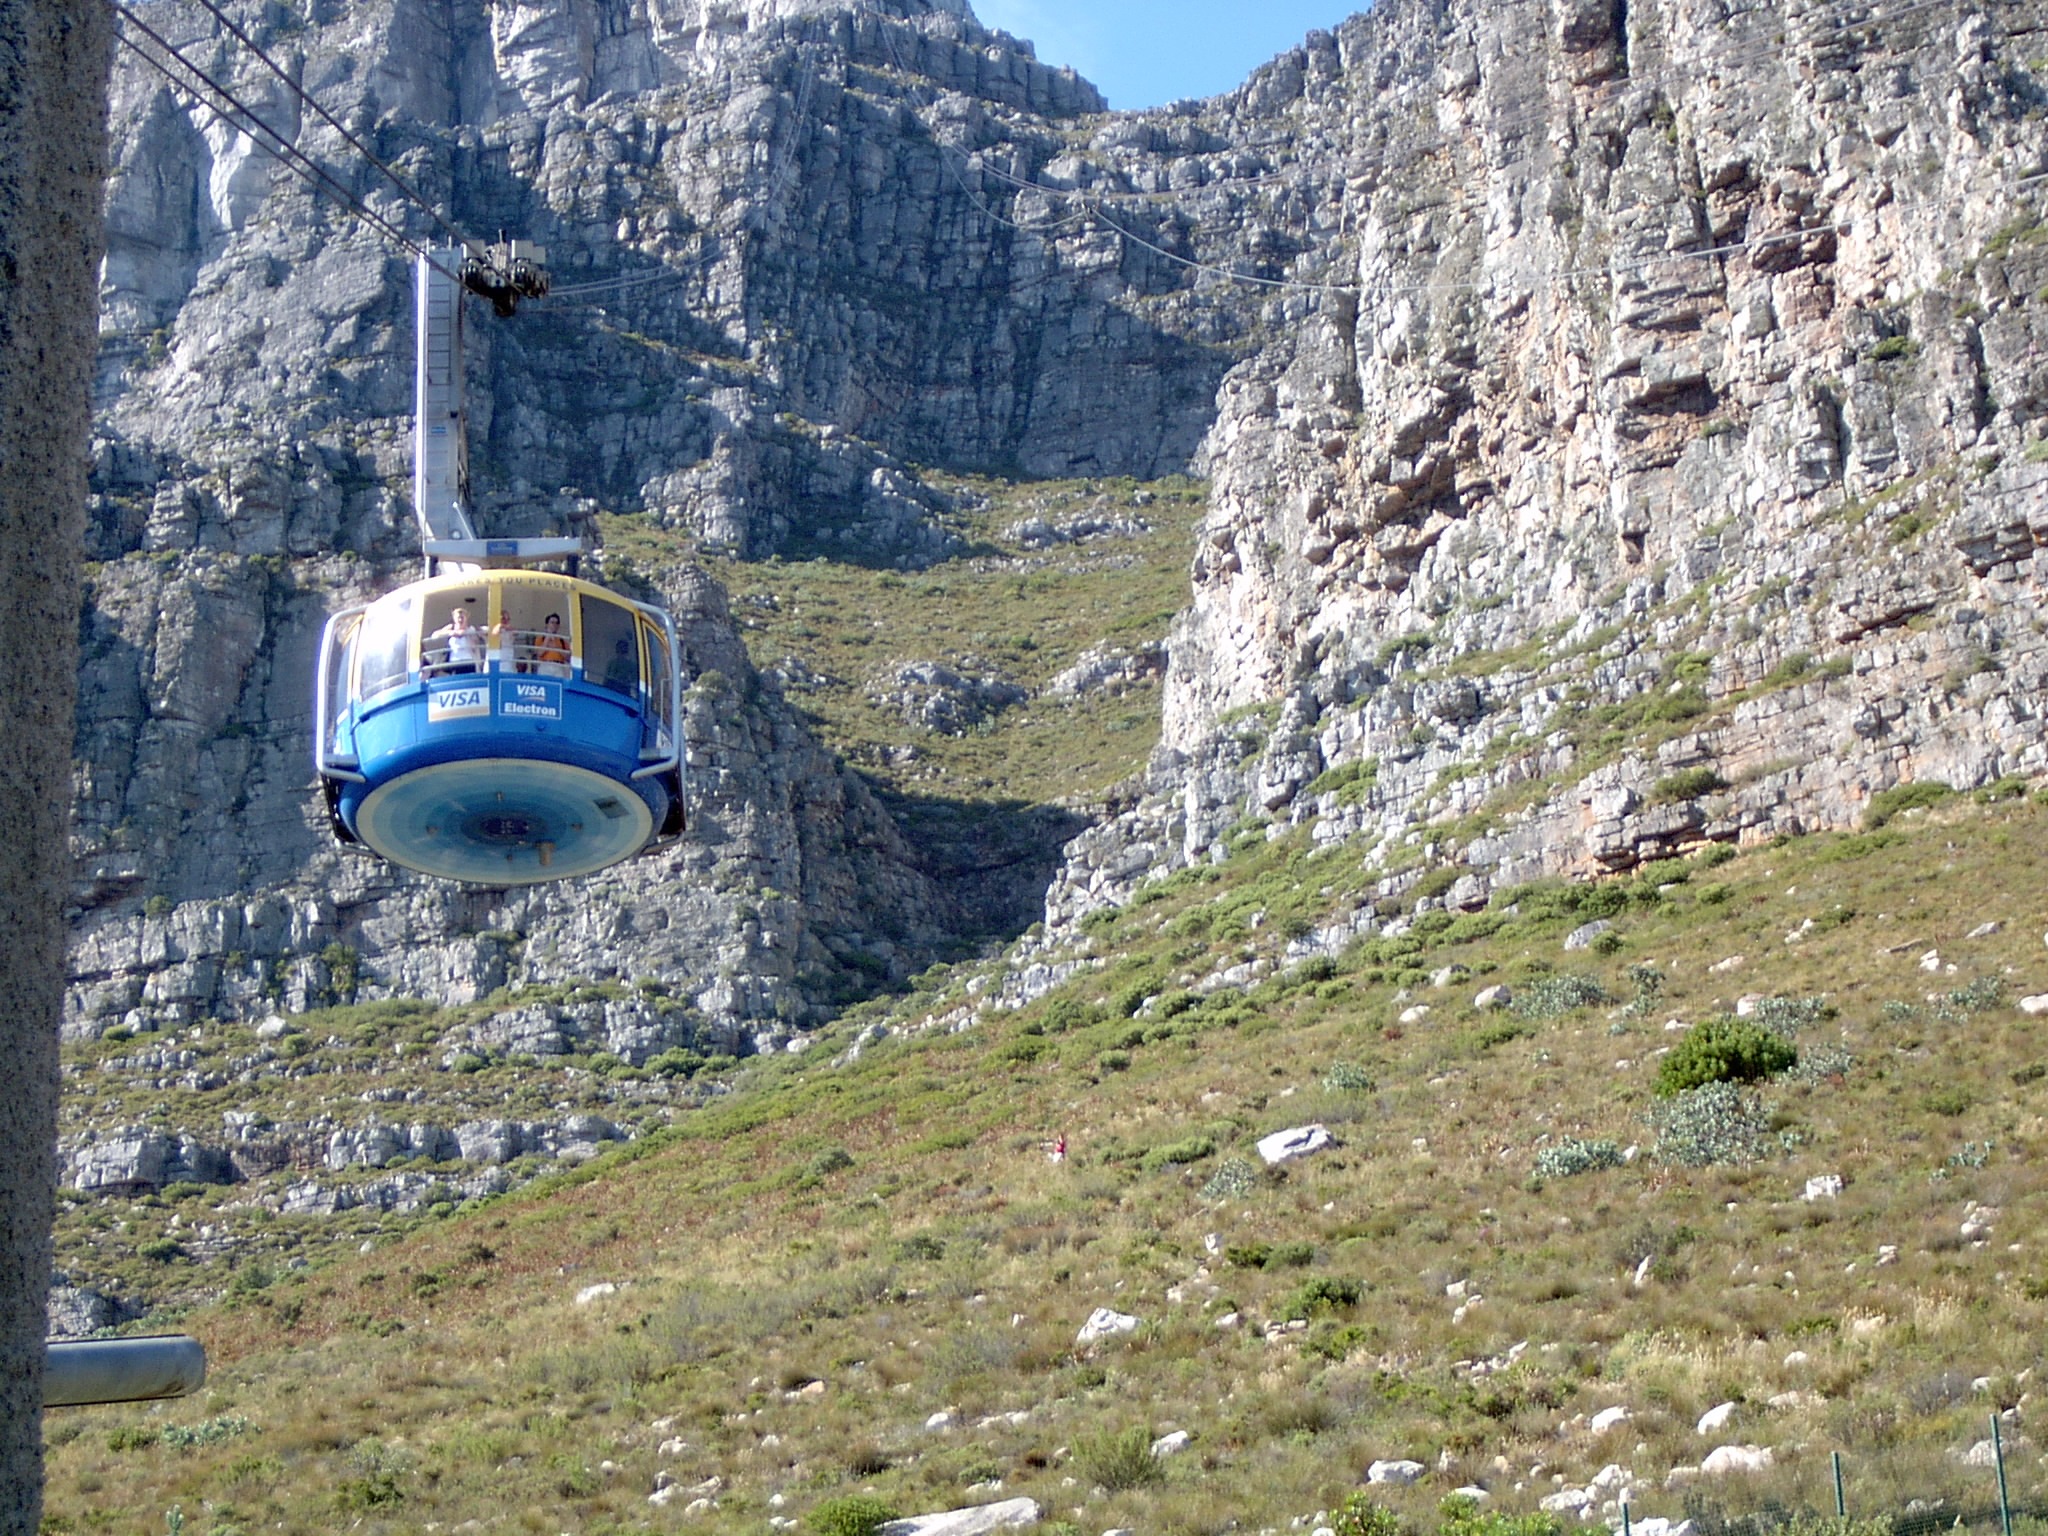
landscape, nature, outdoor, wilderness, mountain, car, adventure, land, mountain range, cable, transportation, wild, environment, scenic, natural, scenery, fjord, cable car, ridge, table mountain, alps, plateau, funicular, south africa, landform, cape town, mountain pass, geographical feature, mountainous landforms